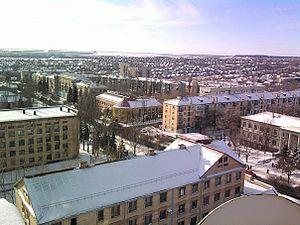
Thorez, aussi orthographiée Torez, ou Tchystiakove est une ville minière de l'oblast de Donetsk, en Ukraine. Sa population s'élevait à 57 998 habitants en 2013. Tchystiakove a été renommée Thorez en 1964 en l'honneur du mineur et Secrétaire général du Parti communiste français Maurice Thorez. Le parlement ukrainien renomma la ville en 2016 à la suite d'une campagne de dé-communisation. Le changement de nom ne fut pas reconnu par les autorités locales, la ville étant sous contrôle séparatiste.